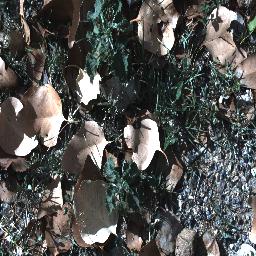
Label: negative